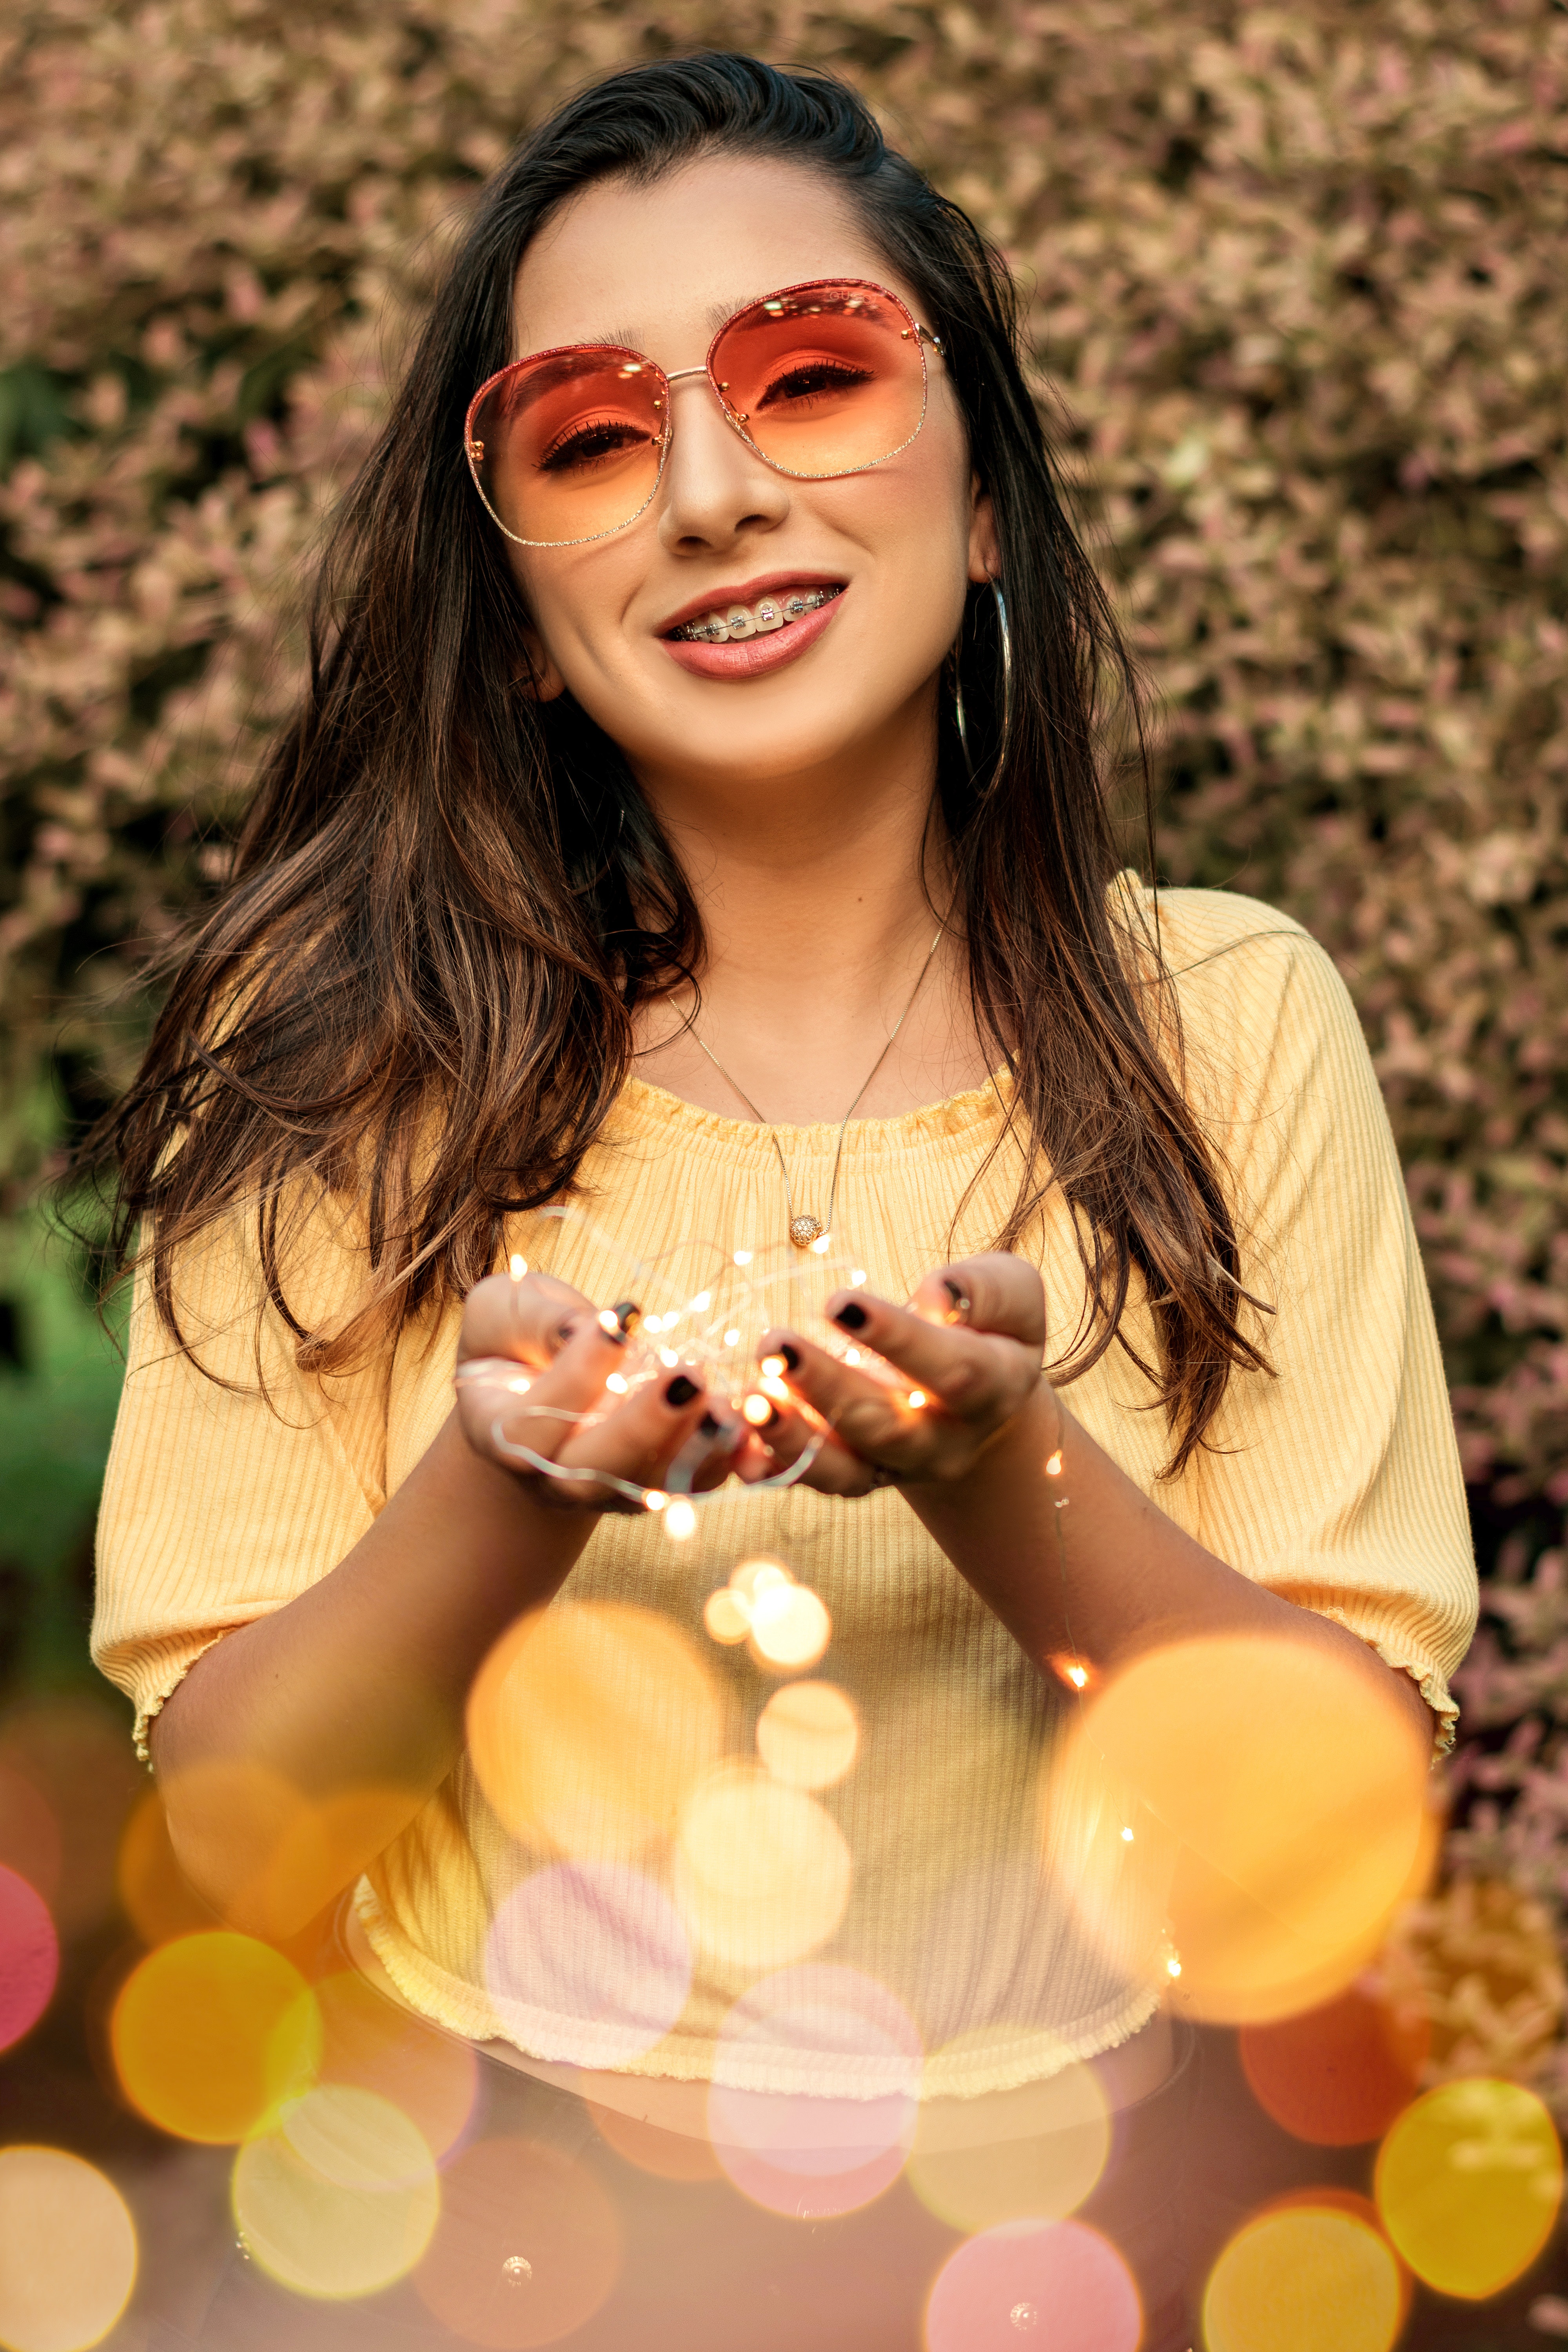
eyewear, hair, facial expression, lip, sunglasses, beauty, glasses, yellow, skin, smile, fun, pink, vision care, brown hair, summer, grass, cool, spring, long hair, sunlight, happy, photography, photo shoot, fawn, fashion accessory, pattern, child, top, black hair